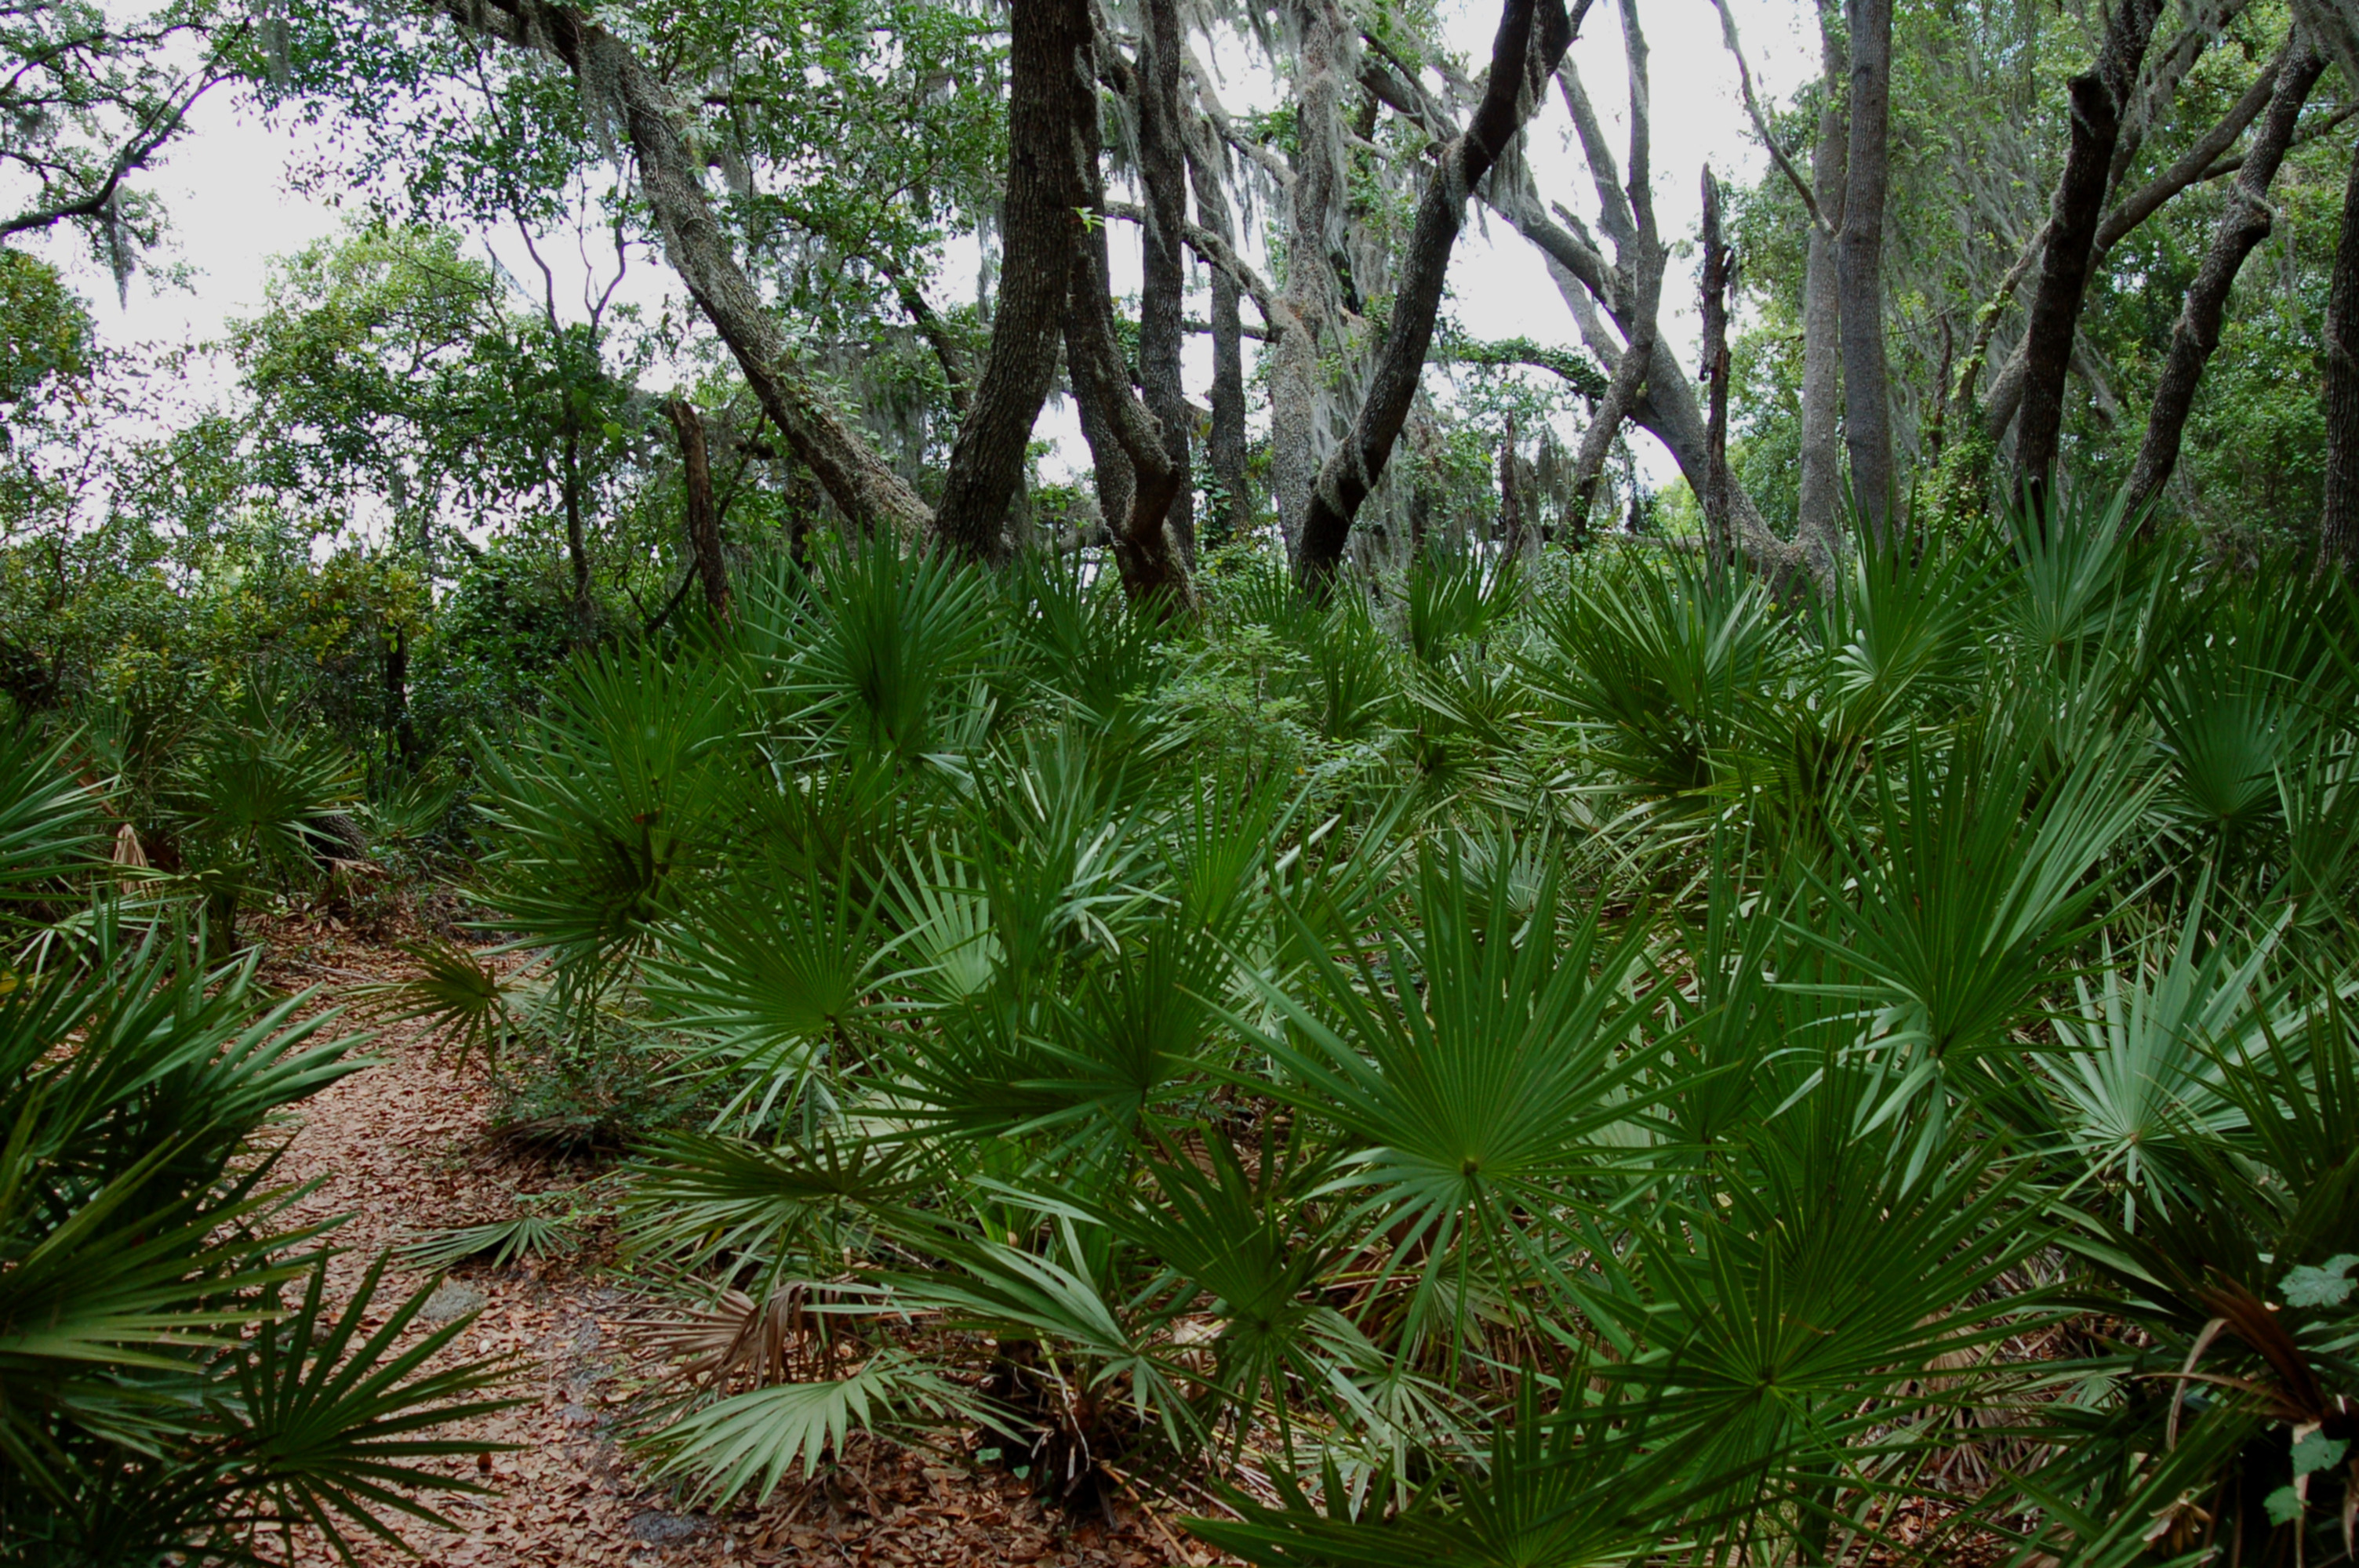
PEAR Park, Palatlakaha, florida, saw palmetto, Serenoa repens, vegetation, tree, plant, white pine, Sabal minor, terrestrial plant, Georgia pine, shortstraw pine, woody plant, plant community, biome, red pine, arecales, botany, forest, palm tree, tropical and subtropical coniferous forests, jungle, Sabal palmetto, shrubland, rainforest, flower, American pitch pine, pine, grass, vascular plant, pine family, lodgepole pine, Paurotis Palm, valdivian temperate rain forest, old growth forest, Jack pine, woodland, cycad, national park, evergreen, flowering plant, temperate broadleaf and mixed forest